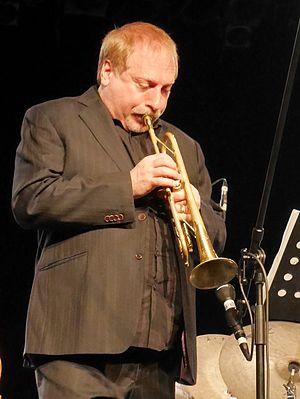
David Weiss, The Cookers Nice 2016